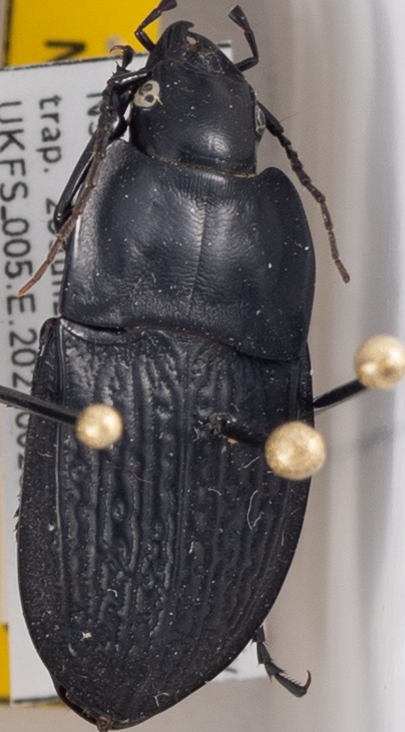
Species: Dicaelus sculptilis sculptilis
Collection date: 2022-06-28
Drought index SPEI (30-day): -0.688
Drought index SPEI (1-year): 0.398
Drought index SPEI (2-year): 0.536